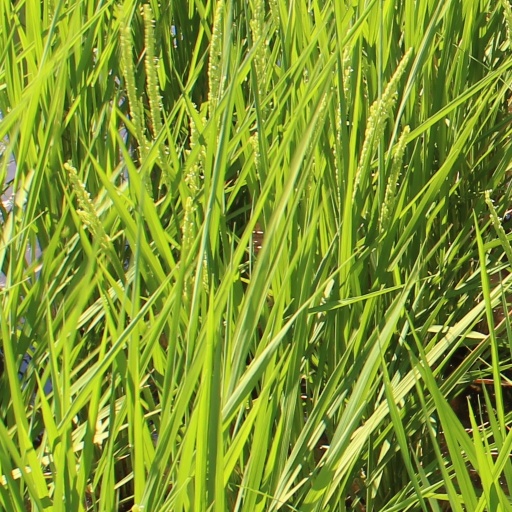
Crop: rice